Commas (Kinawley)

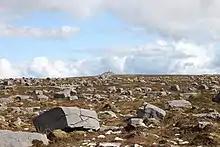
Cuilcagh Mountain Cairn and Landscape (geograph 2038072)

Commas is bounded on the north by Alteen townland, on the south by Aghnacollia and Altbrean townlands, on the west by Aghatirourke, Bellavally Lower, Bellavally Upper, Bursan, Dunmakeever and Legnaderk townlands and on the east by Aghaboy (Kinawley), Binkeeragh, Monydoo (or Tonycrom) and Tullydermot townlands. Its chief geographical features are Cuilcagh mountain which rise to 2,188 feet above sea level, Binbeg mountain which rises to 1,774 feet, mountain pools, the River Cladagh (Swanlinbar), mountain streams, waterfalls, underground streams, river swallow holes, ravines, caverns and forestry plantations. Commas is traversed by minor public roads and rural lanes. The townland covers 2,551 statute acres and is the largest townland in County Cavan.